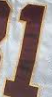
Number: 1